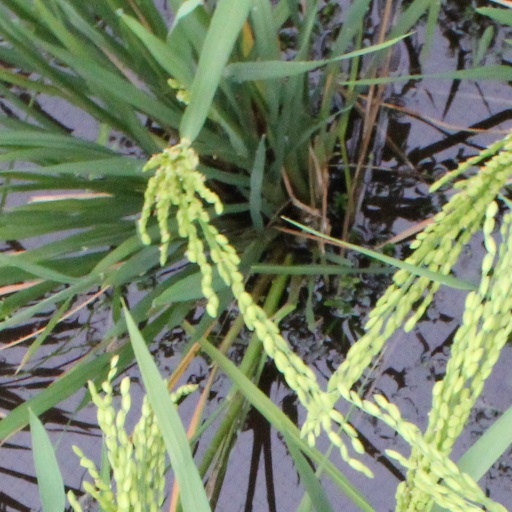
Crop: rice